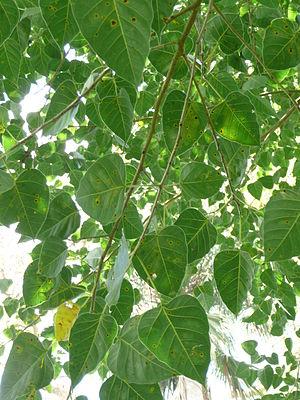
Le figuier des pagodes, ou pipal, est un arbre appartenant au genre Ficus, de la famille des Moracées. Dans les textes védiques, il est appelé ashvattha. Dans le bouddhisme il s'agit de l'arbre de la Bodhi.